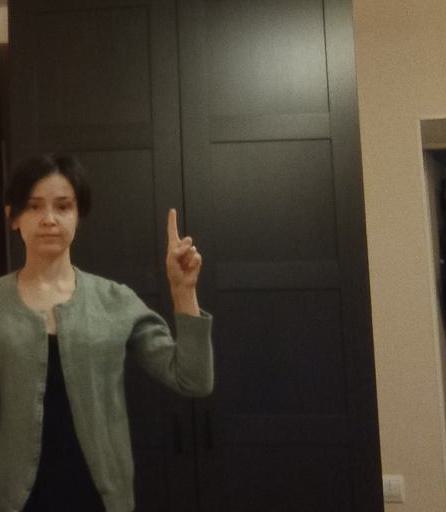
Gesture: one